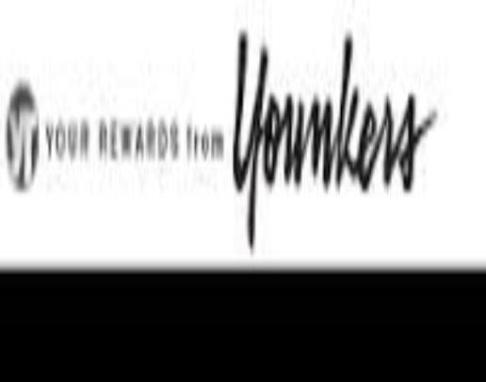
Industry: Others